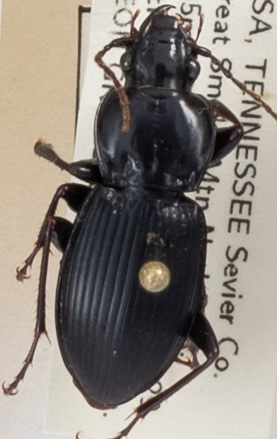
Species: Cyclotrachelus sigillatus
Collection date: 2019-09-17
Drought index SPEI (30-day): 0.17
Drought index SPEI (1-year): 2.09
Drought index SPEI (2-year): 2.09